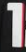
Number: 1